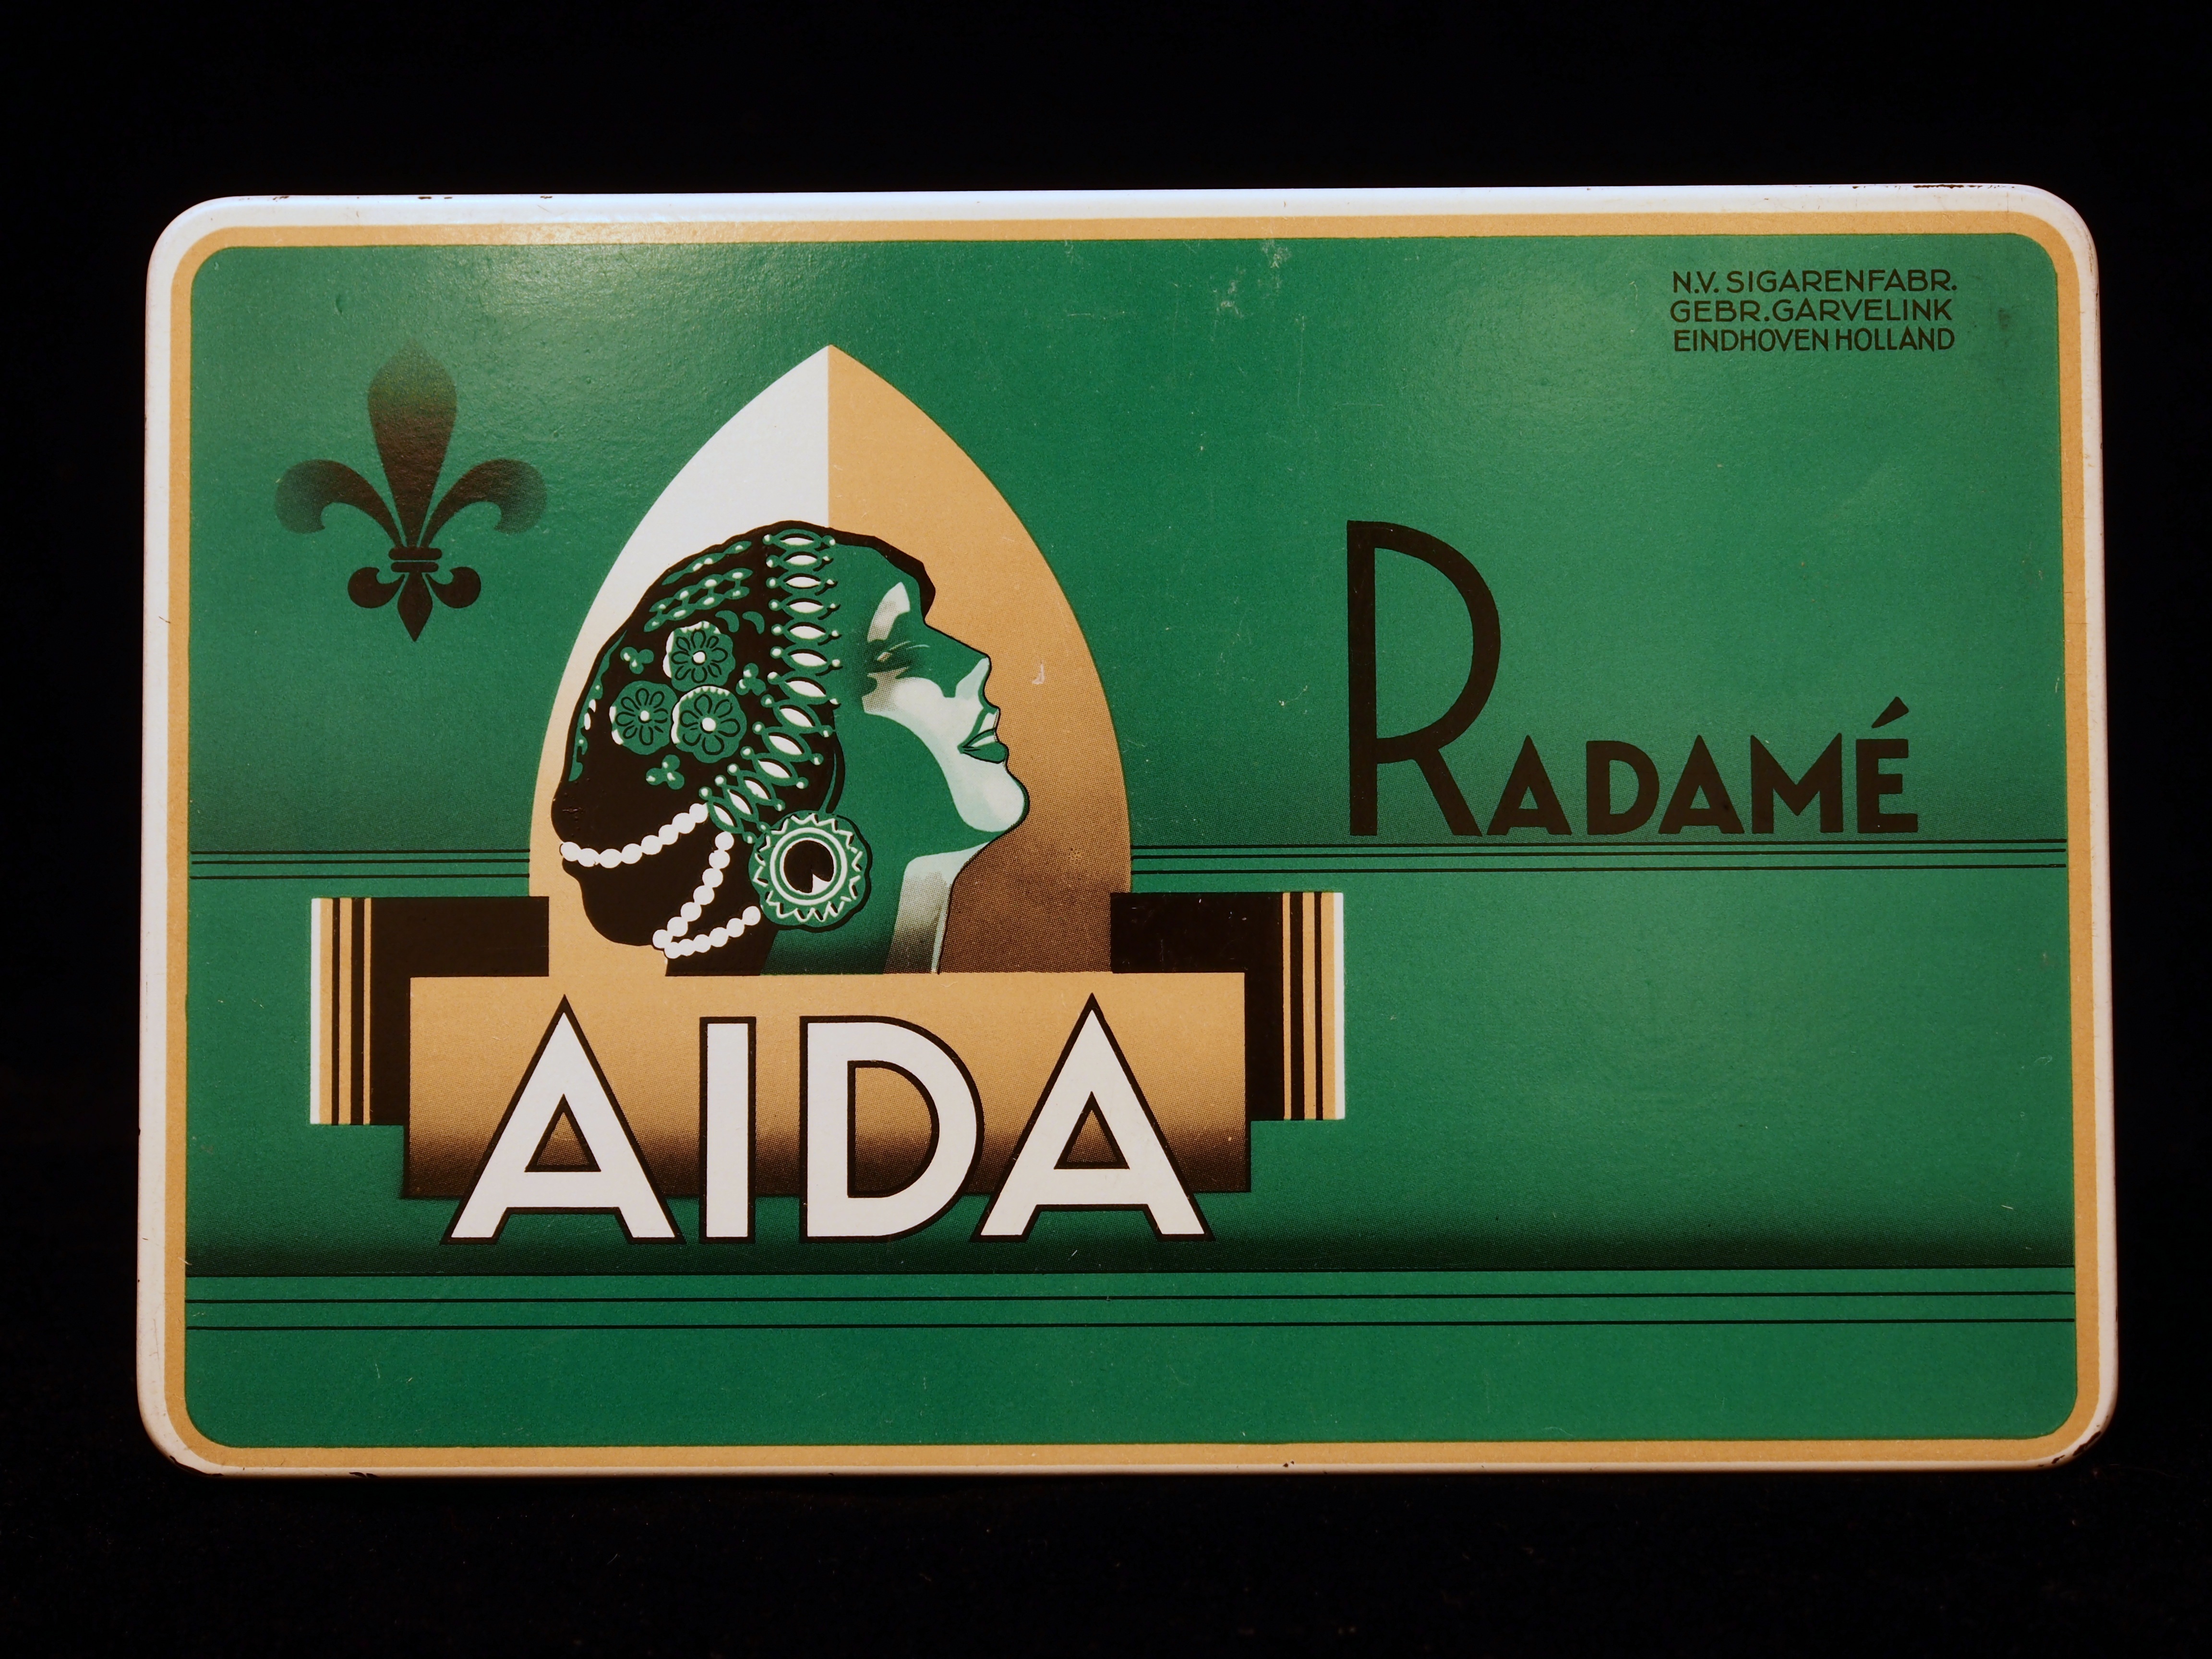
vintage, old, sign, green, box, cigarette, package, label, brand, product, illustration, games, tobacco, pack, nicotine, cigars, aida radam